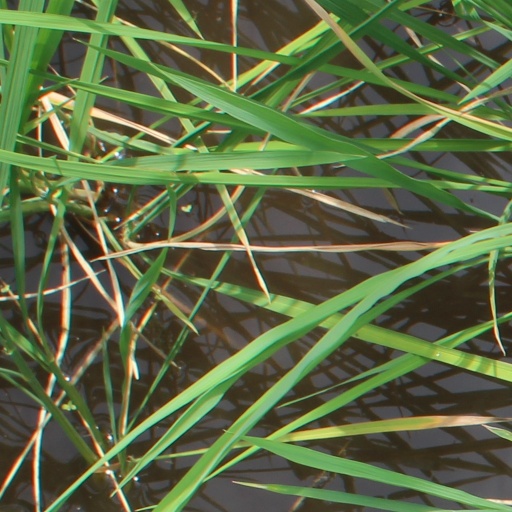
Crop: rice